Genocide of indigenous peoples

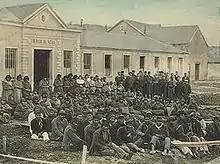
Prisoners in Dawson Island, Chile.

The Mexican government's response to the various uprisings of the Yaqui nation have been likened to genocide particularly under Porfirio Diaz. Due to massacre, the population of the Yaqui nation in Mexico was reduced from 30,000 to 7,000 under Diaz's rule. One source estimates at least 20,000 out of these Yaquis were victims of state murders in Sonora.